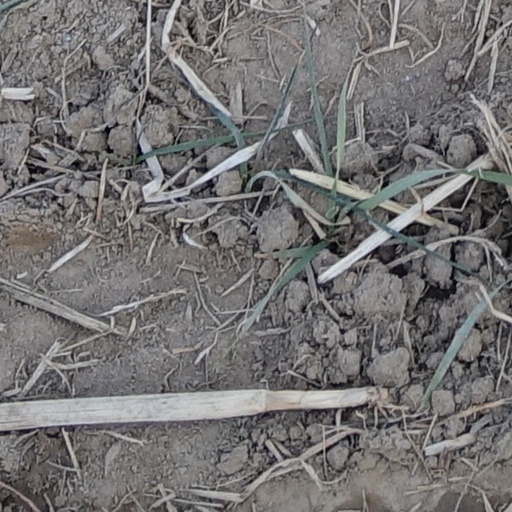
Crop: wheat